Visa policies of British Overseas Territories

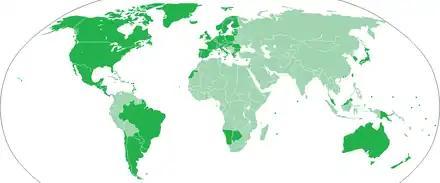
Visa policy of Anguilla

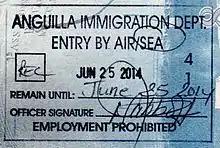
Anguilla entry stamp

In addition, holders of a valid visa or residence permit for the United Kingdom, United States or Canada do not need a visa for Anguilla.